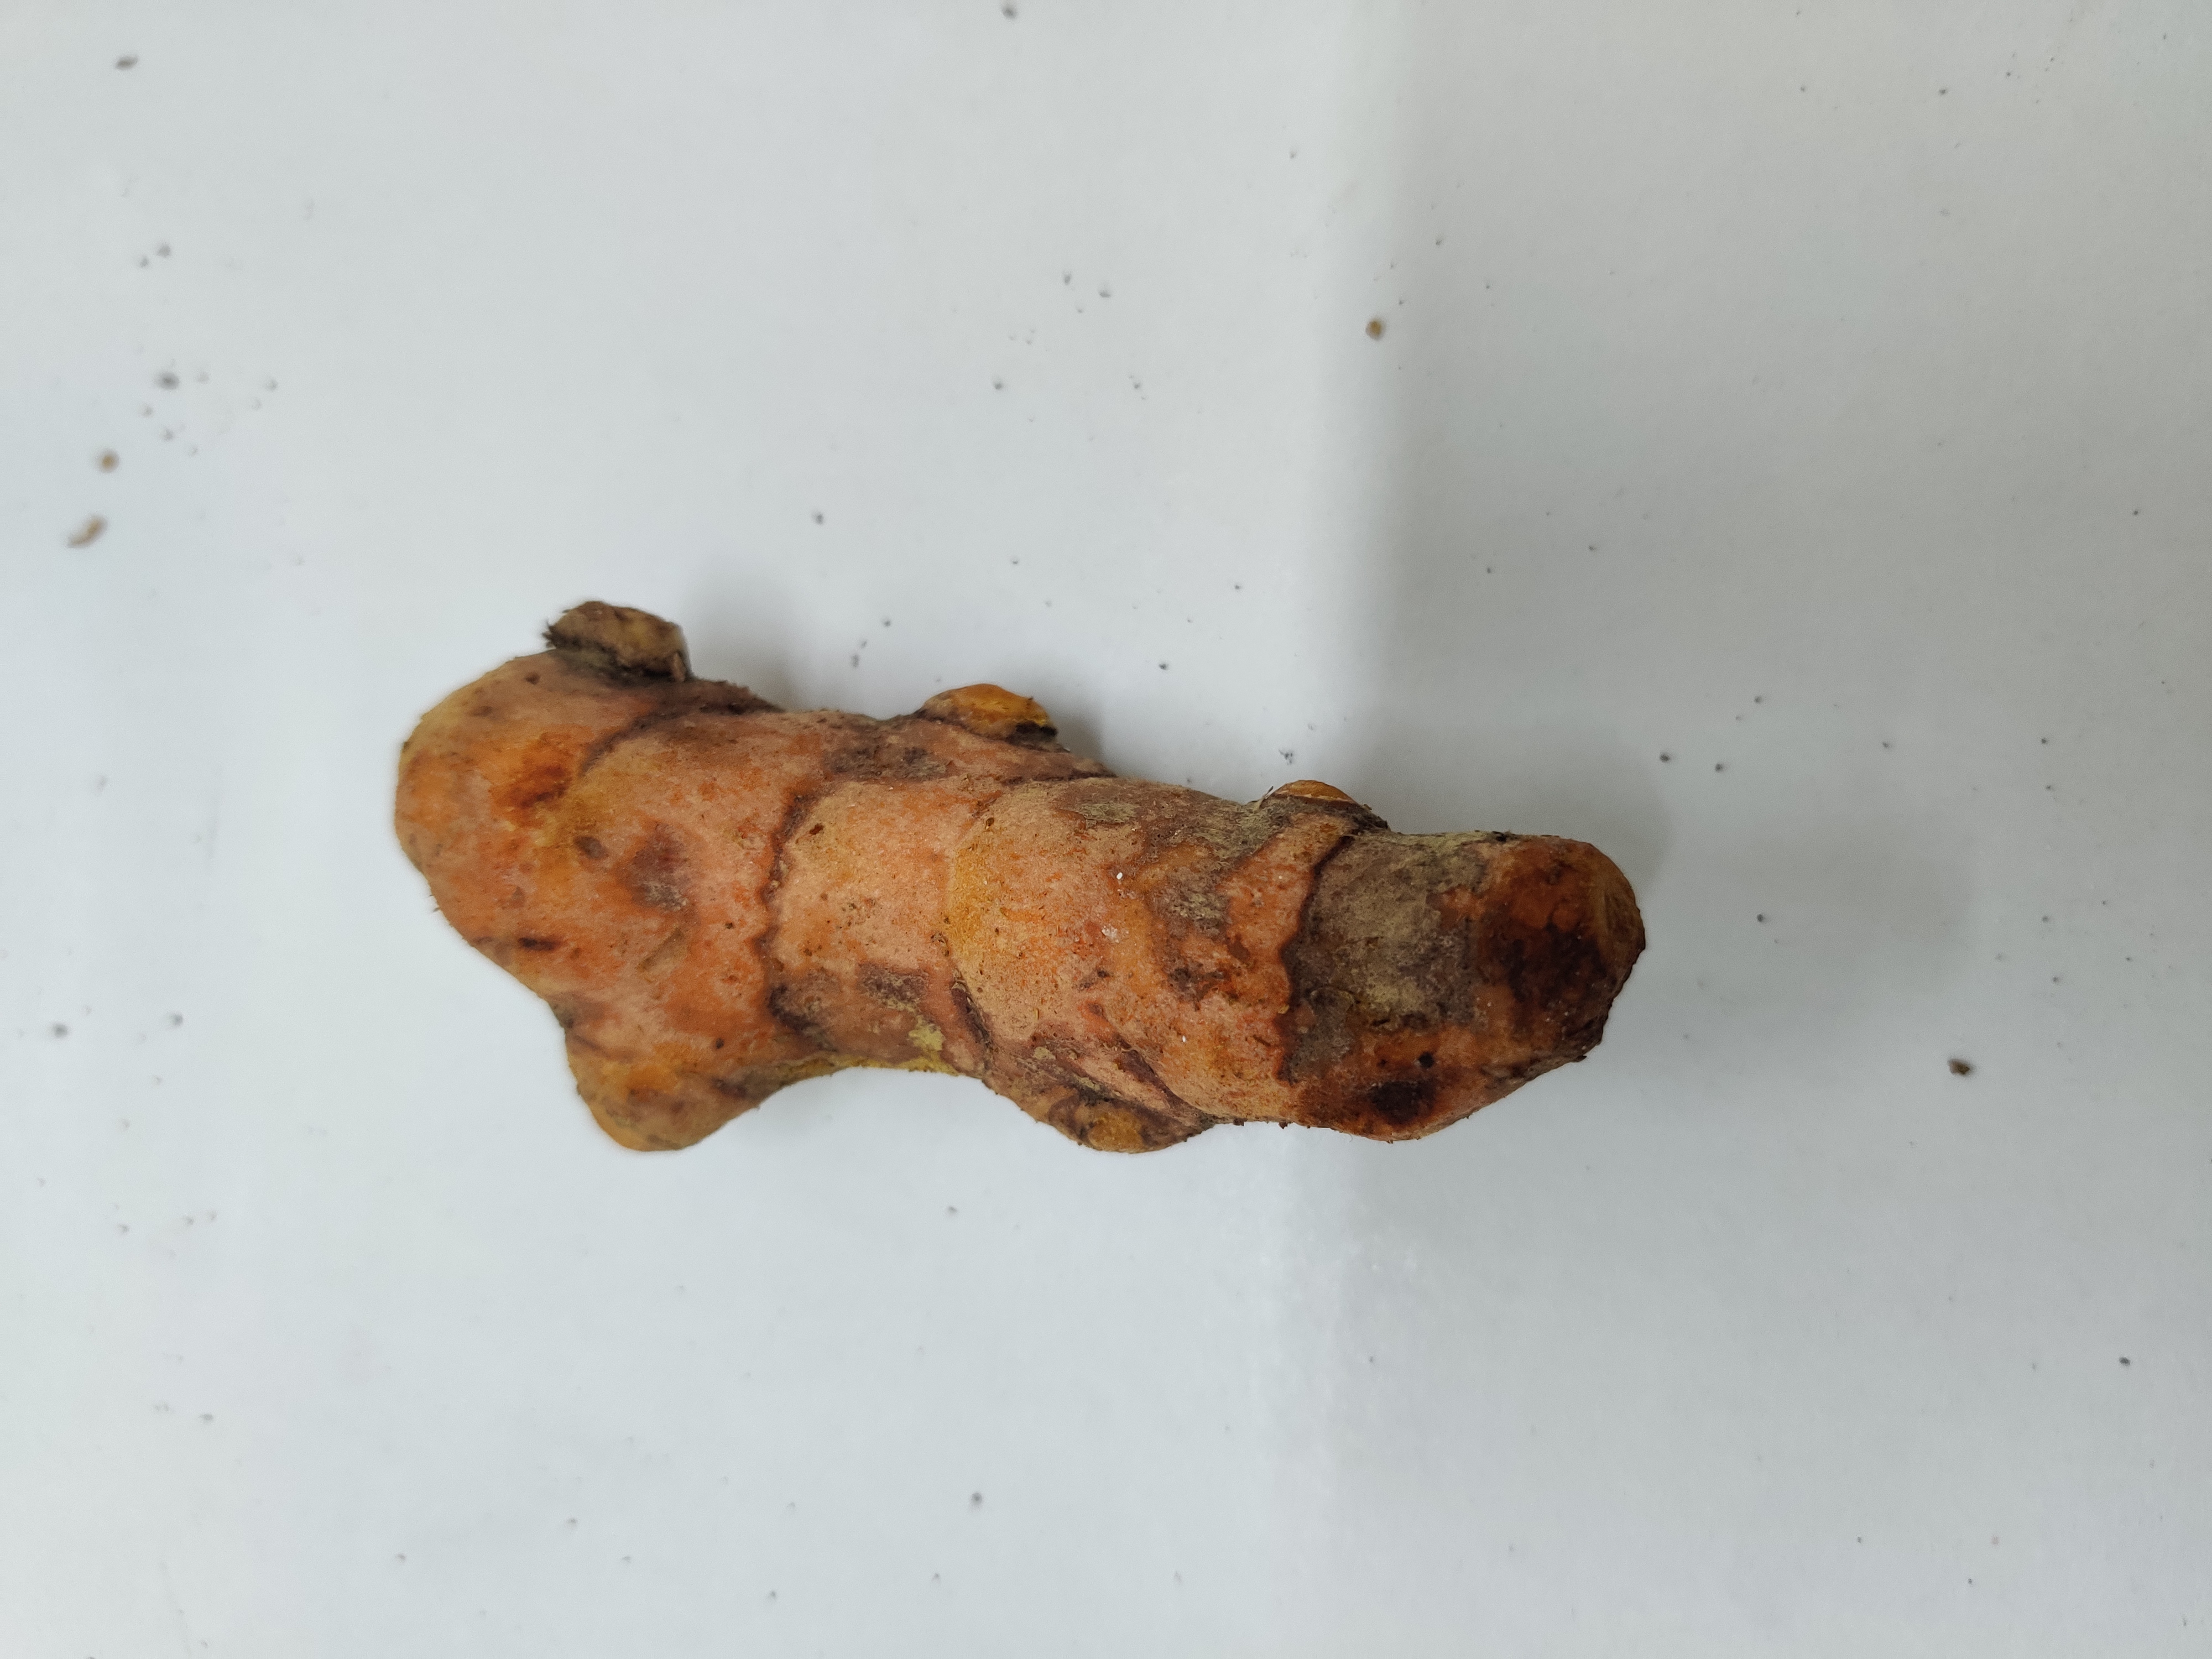
Crop: Turmeric
Condition: Fresh